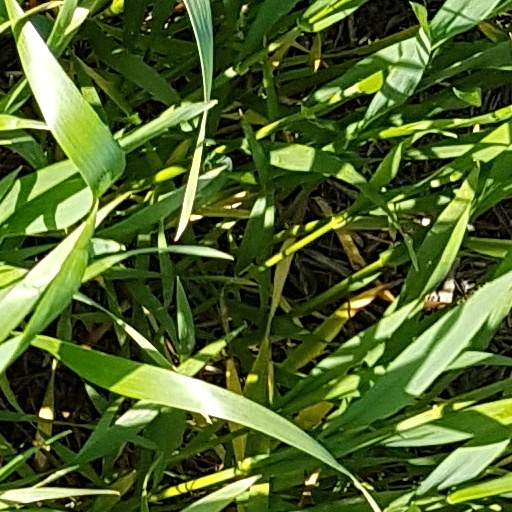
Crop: wheat